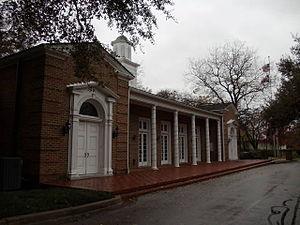
Westover Hills est une ville située au centre-ouest du comté de Tarrant, au Texas, aux États-Unis.